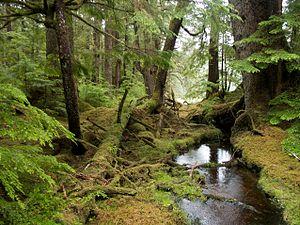
Forêt de la baie Windy dans la réserve de parc national Gwaii Haanas
Les parcs nationaux du Canada sont constitués de plus de quarante aires protégées, dont 42 parcs nationaux et réserves de parcs nationaux, quatre aires marines nationales de conservation et un site canadien. Le réseau des parcs nationaux comprend 167 lieux historiques nationaux, qui, comme les parcs, sont gérés par Parcs Canada.
La réserve de parc national et site du patrimoine haïda Gwaii Haanas est un parc national du Canada située en Colombie-Britannique au sud de l'archipel Haida Gwaii.
Les sites du patrimoine mondial établis par le comité du patrimoine mondial de l'organisation des Nations unies pour l'éducation, la science et la culture sont des lieux d'importance pour le patrimoine culturel ou naturel tel que décrit dans la Convention du patrimoine mondial de l'UNESCO, créé en 1972. La fédération du Canada a accepté la convention pour la protection du patrimoine mondial, culturel et naturel le 23 juillet 1976, rendant ses sites historiques admissibles à l'inscription. En 2019, le Canada compte 20 sites inscrits au patrimoine mondial, 9 culturels, 10 naturels et un mixte. L'État a également soumis 11 sites à la liste indicative, 4 culturels, 2 naturels et 5 mixtes.